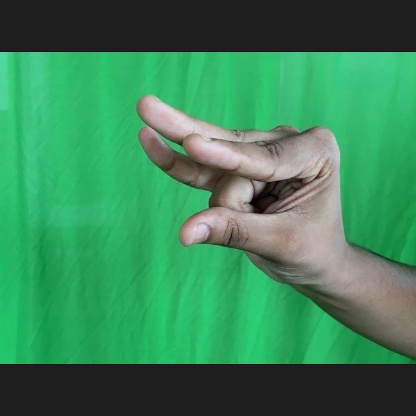
Mudra: Kangulam